Kütüklü Baba Tekke

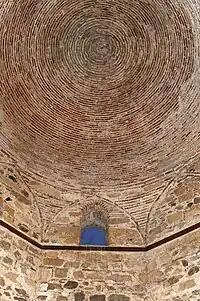
Interior and dome of the "türbe".

The tekke, based on its architectural structure (octagonal room) is likely to have been built in the fifteenth and early sixteenth centuries. Today only the türbe (mausoleum) is preserved, which is a stone octagonal building with a domed roof. It is possible that the tekke was erected on the ruins of a previous Christian church.